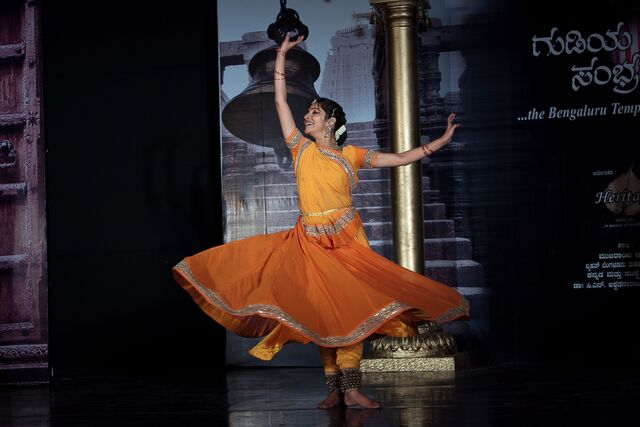
Dance form: kathakali